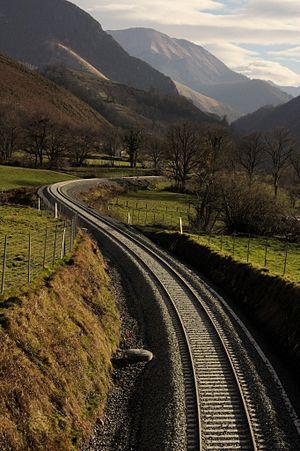
Image prise pendant le chantier de rénovation entre Oloron et Bedous, le 24 décembre 2015. Image CC Jujuinconnu/Inujust R.
Le Béarn, situé au nord-ouest des Pyrénées, est une ancienne principauté souveraine puis une ancienne province française à partir de 1620. Depuis 1790, le Béarn fait partie du département des Pyrénées-Atlantiques et depuis 2016 de la région Nouvelle-Aquitaine. Les intercommunalités béarnaises créent le pôle métropolitain Pays de Béarn en 2018. Le territoire béarnais regroupe la plaine des gaves de Pau et d'Oloron, les coteaux qui les entourent — Vic-Bilh, Soubestre, Entre-Deux-Gaves — et les trois hautes vallées pyrénéennes d'Ossau, Aspe et Barétous.
La ligne de Pau à Canfranc (frontière), ou ligne Goya, est une ligne de chemin de fer internationale, à voie unique et à écartement standard, de 93 km de long reliant la France et l'Espagne à travers le massif pyrénéen. Elle se situe dans le département des Pyrénées-Atlantiques côté français, et dans la province de Huesca côté espagnol.